Fort Risban

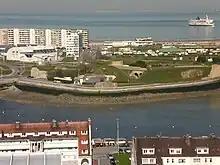
Fort Risban

Fort Risban is a fort in Calais, France, located on the coast on the Avenue Raymond Poincaré at the port entrance. In English medieval accounts, it is Risbanke or Risbank.